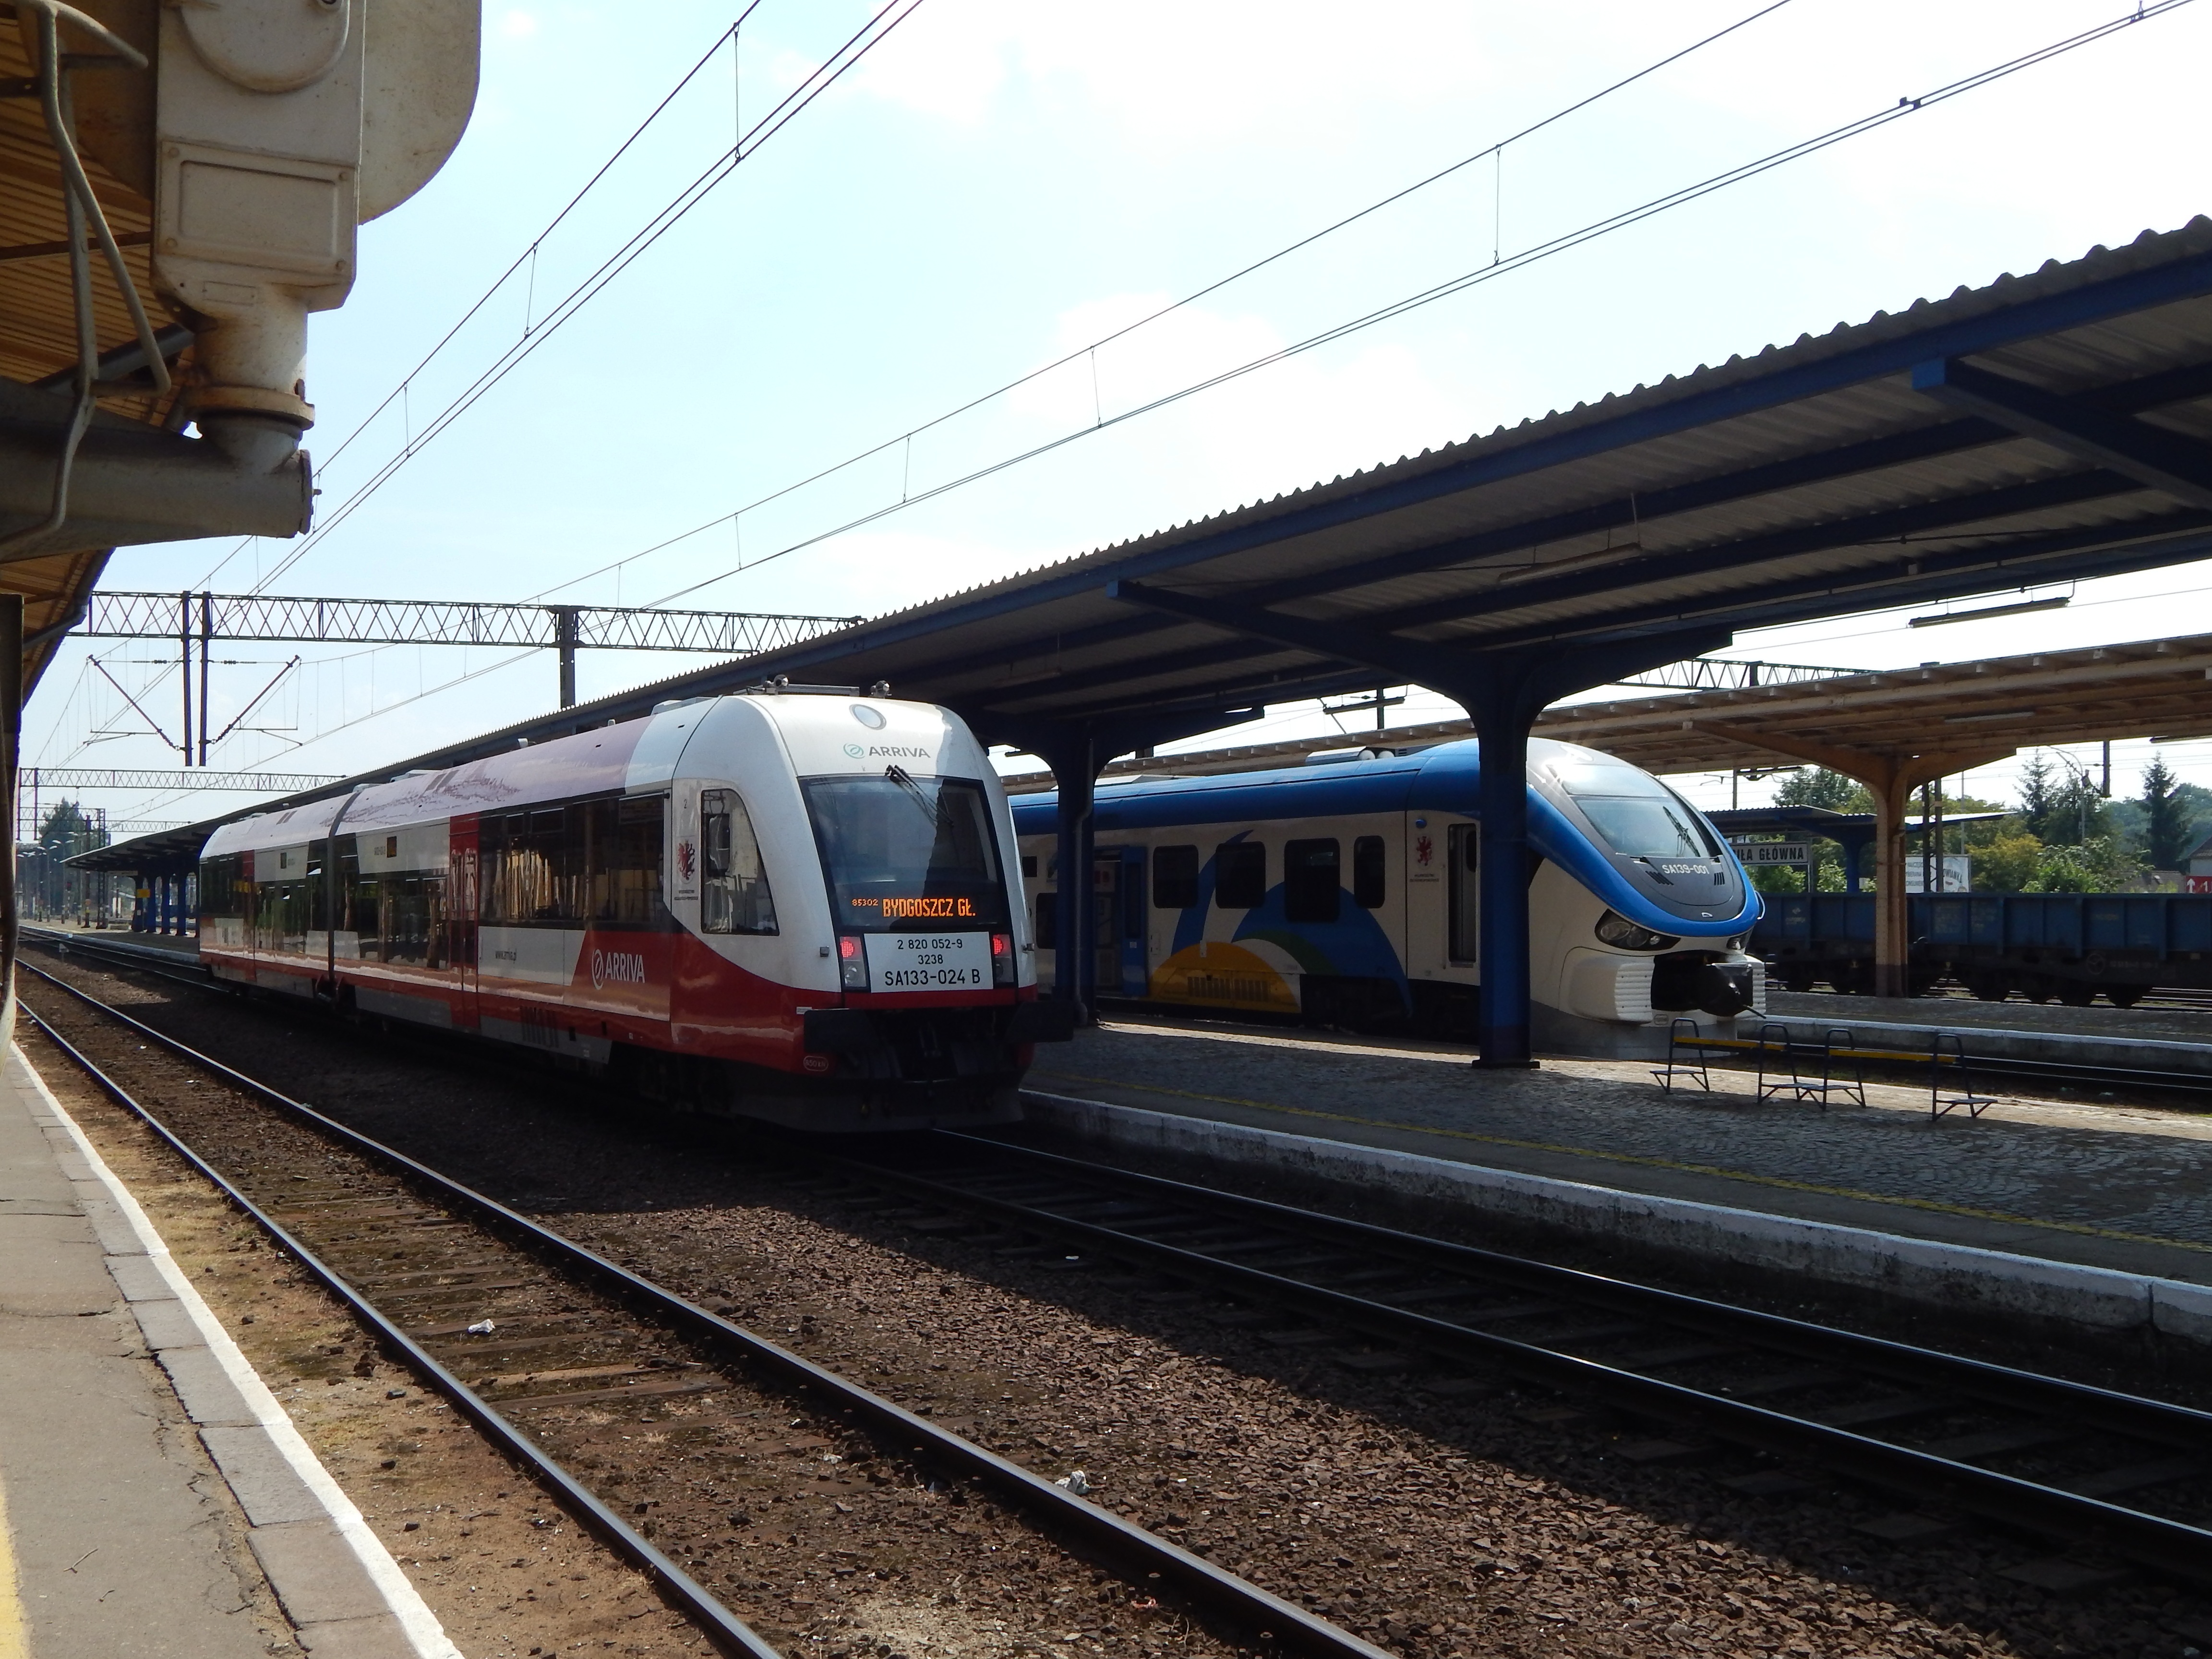
track, train, transport, vehicle, train station, public transport, locomotive, poland, railway station, passenger, rail transport, tgv, land vehicle, rolling stock, metropolitan area, railroad car, passenger car, high speed rail, in saw